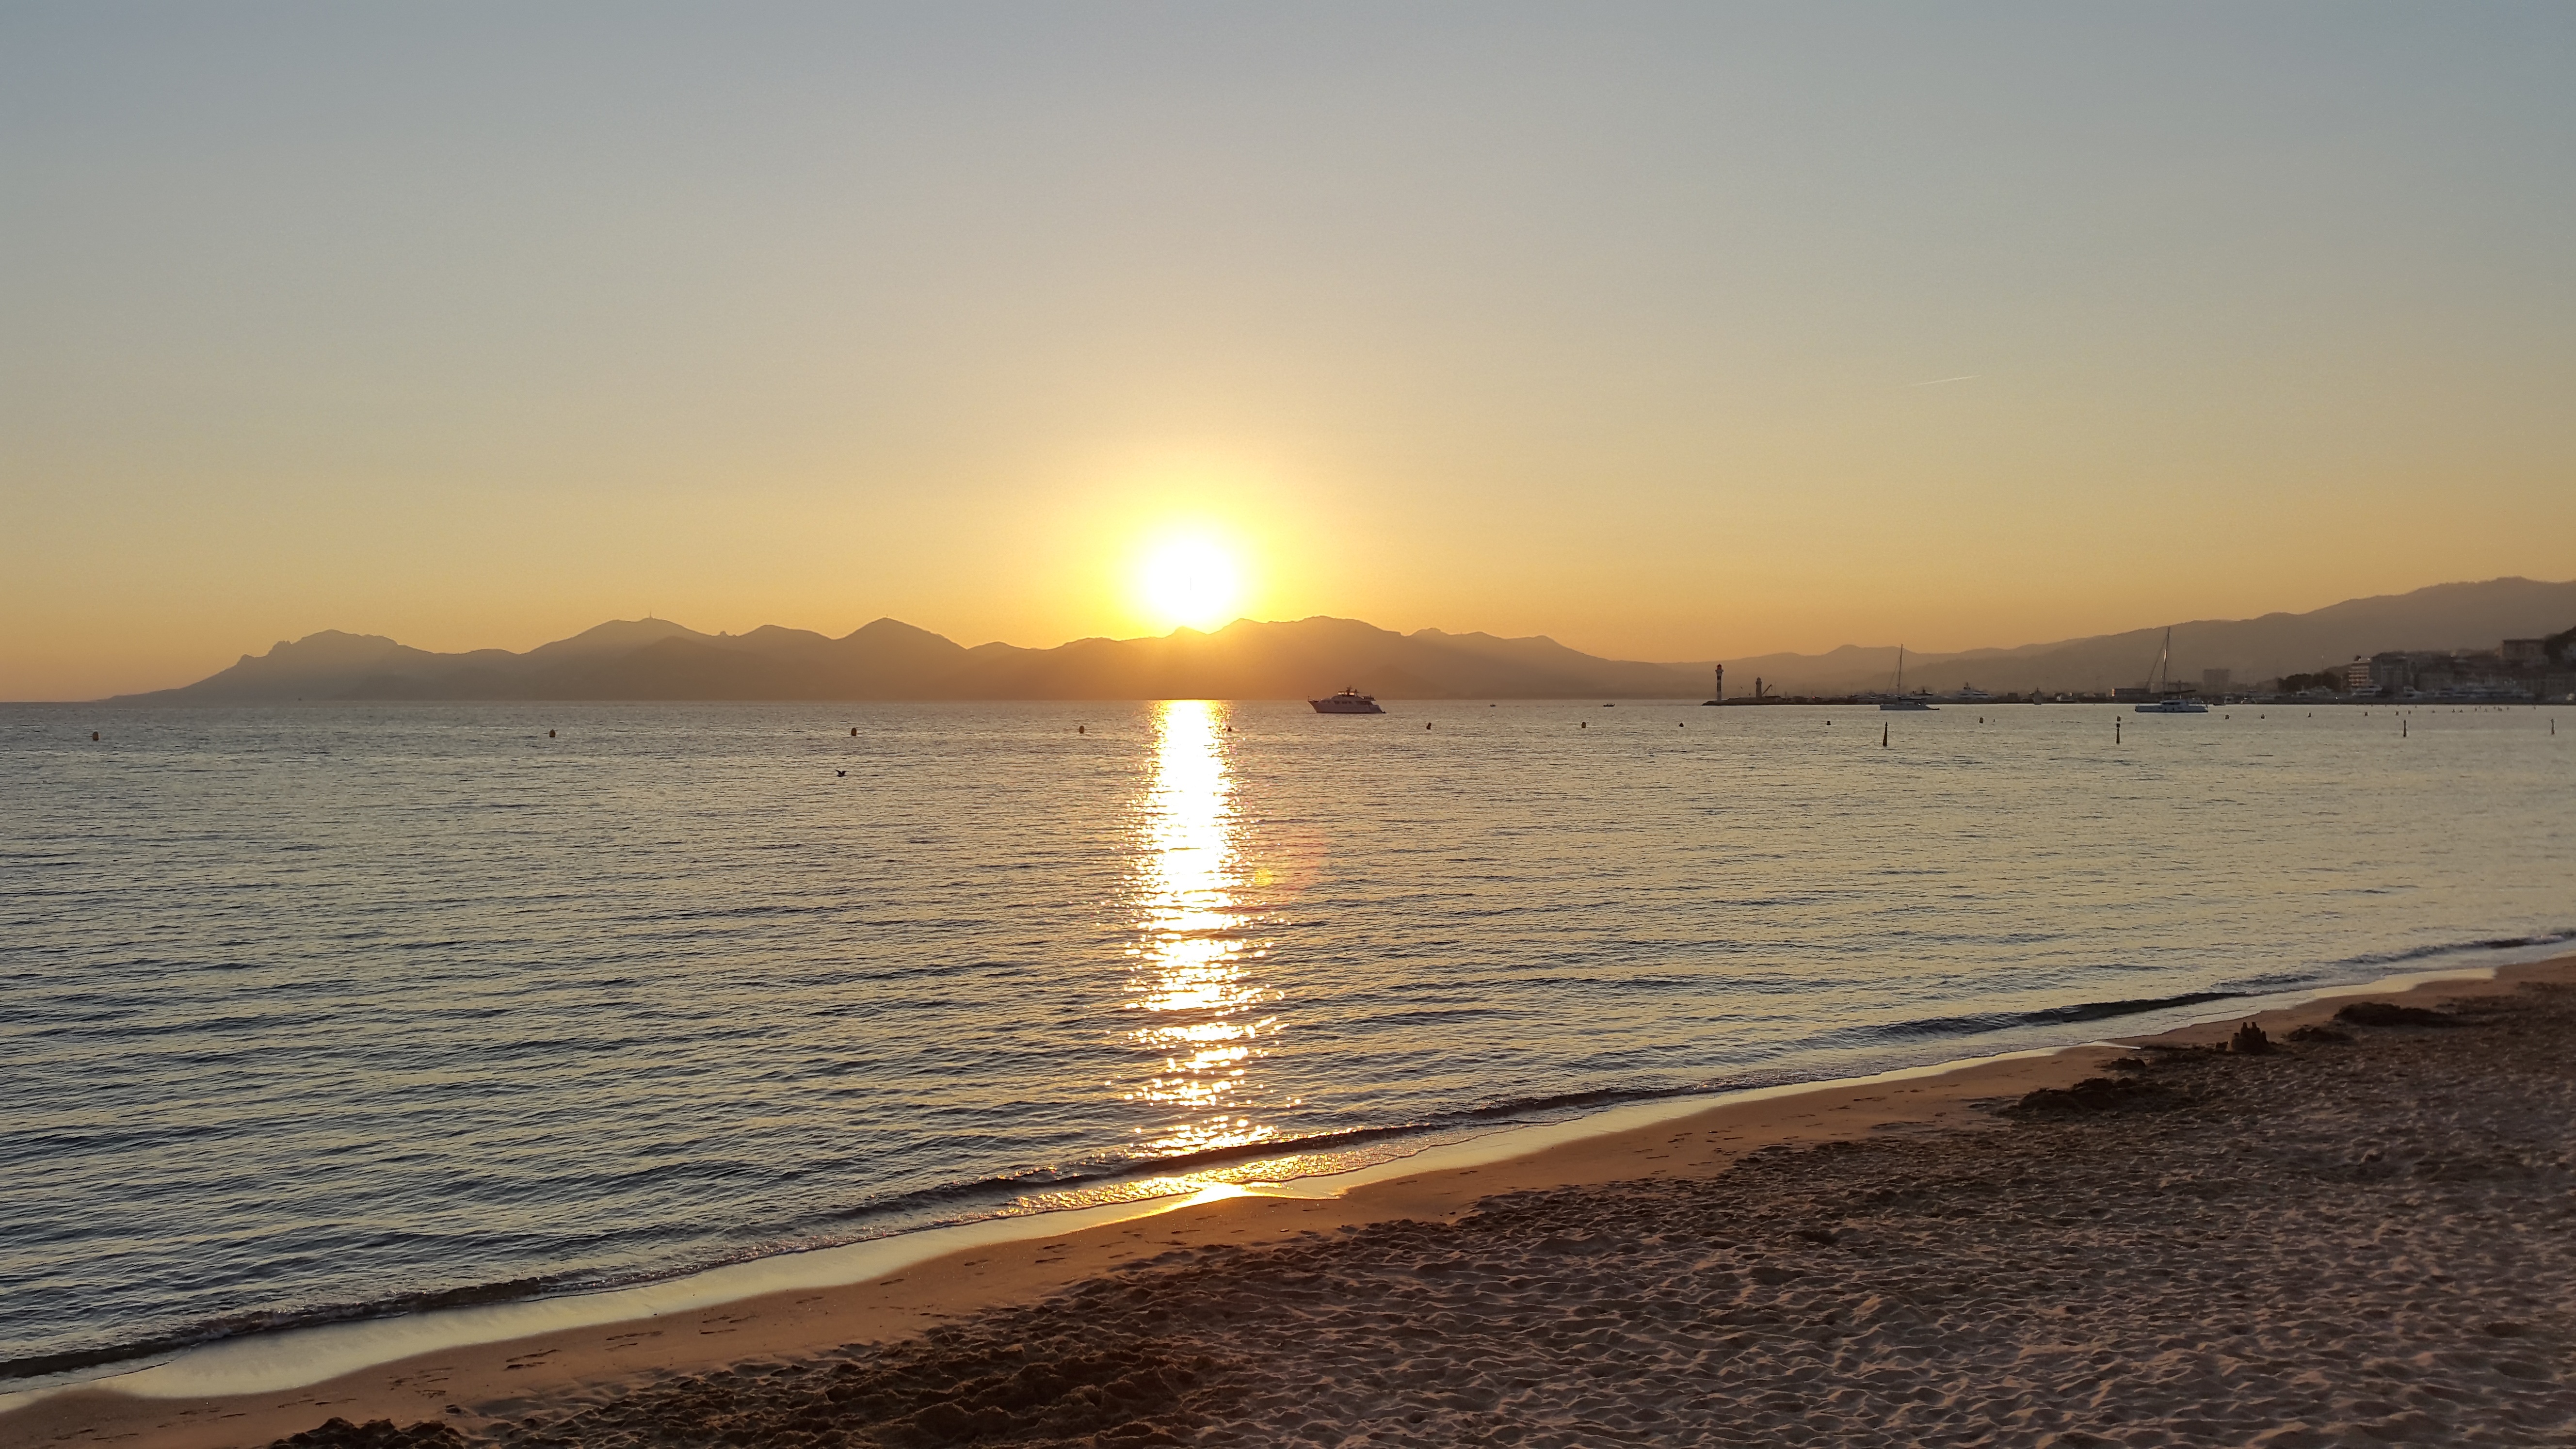
beach, sea, coast, sand, ocean, horizon, sun, sunrise, sunset, sunlight, morning, shore, wave, dawn, dusk, evening, bay, body of water, cape, afterglow, cannes, wind wave